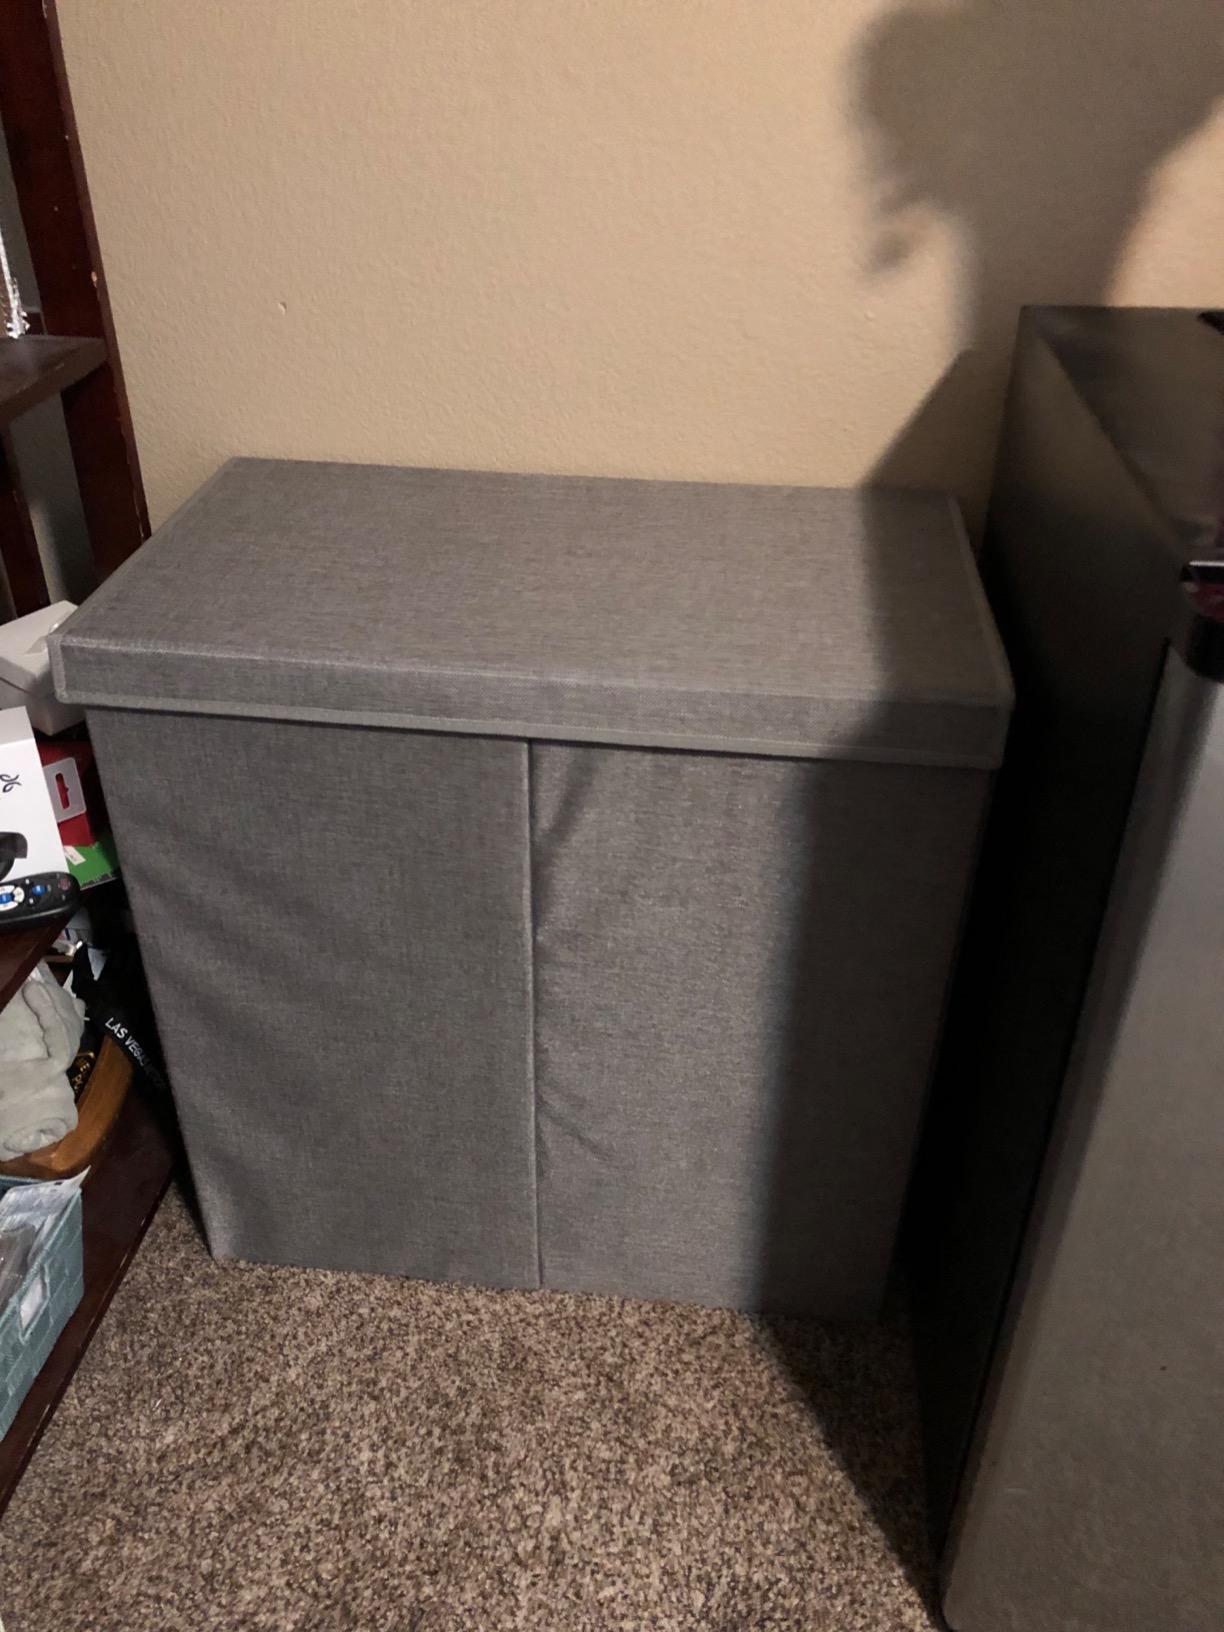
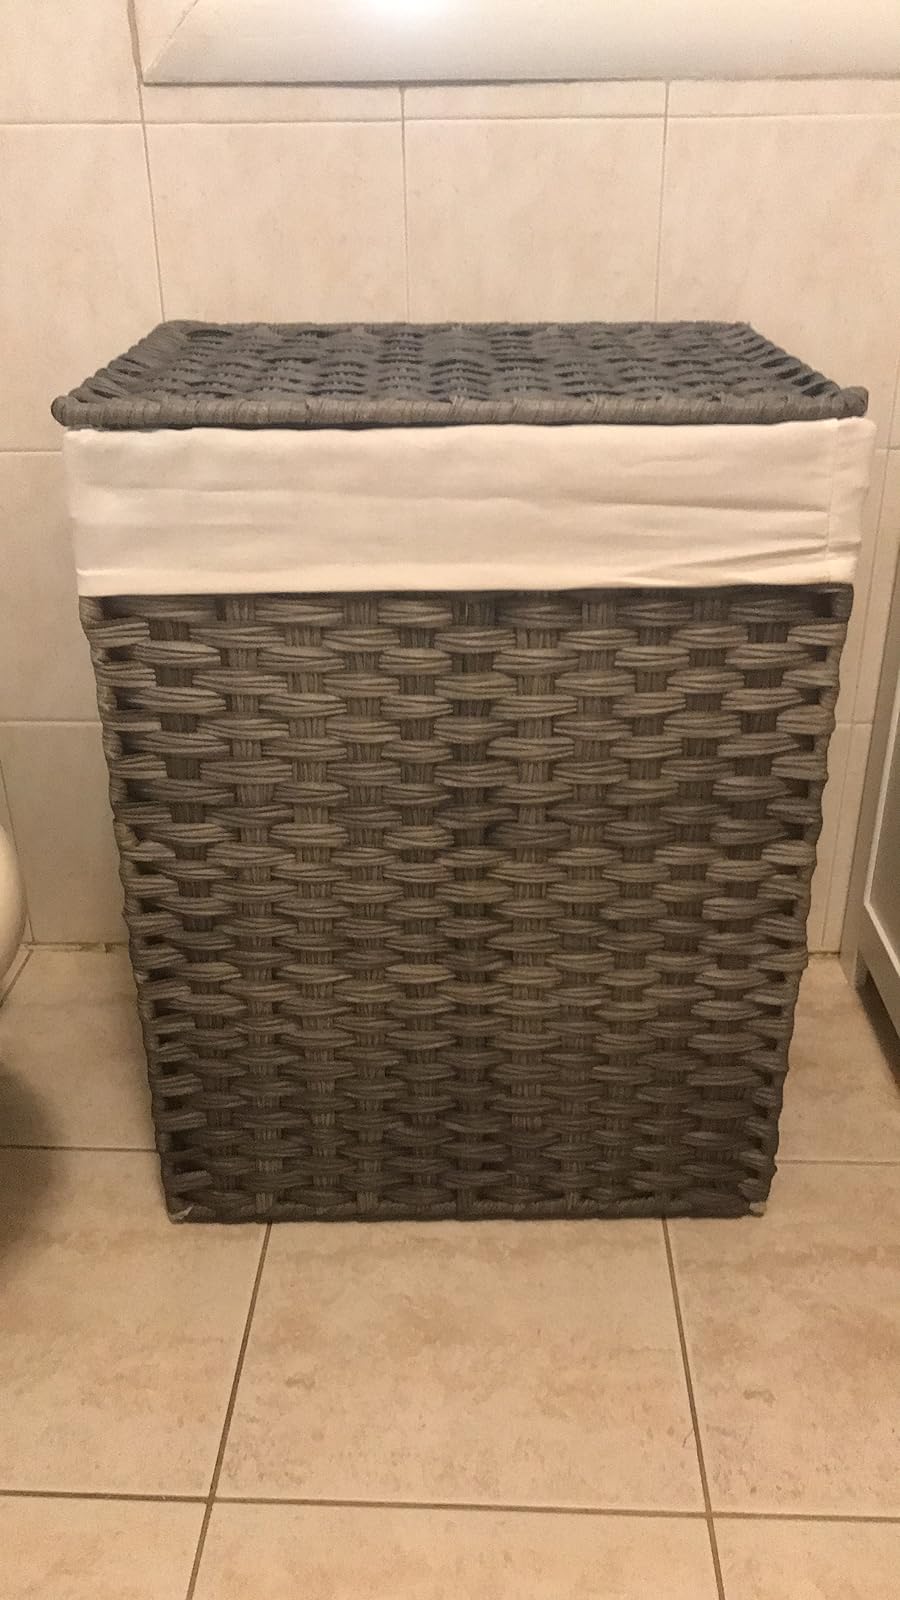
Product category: items_hamper
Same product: no